Cheltenham torso mystery

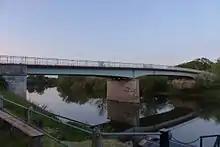
English: Haw Bridge. Situated on the part of the river where the torso was found.

A man's torso was found by fishermen in the Severn near Haw Bridge, Tewkesbury, Gloucestershire, on 3 February 1938. Dragging the river turned up two legs and two handless arms. The body was thought to be that of Captain William Bernard Butt, aged 52, of 248, Old Bath Road, Cheltenham, who had been missing since January. Sir Bernard Spilsbury carried out a post-mortem on the torso and other remains: he considered that they were parts of the same body and found several points of similarity with the missing Captain. Dr Roche Lynch also assisted in the investigation.